Sibelius Museum

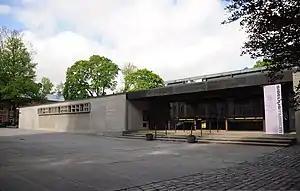
The main facade and entrance of the Museum

The Sibelius Museum (Finnish: "Sibelius-museo", Swedish: "Sibeliusmuseum") is a museum of music, named after the Finnish composer Jean Sibelius. The museum is located close to Turku Cathedral in the historical city centre of Turku on the southwest coast of Finland. It is the only museum devoted to music in Finland. The museum houses a wide collection of historical music instruments from around the world. The archives of the museum include documents (sheet music, manuscripts, recordings, photographs, concert programmes, etc.) The museum was first founded during the 1920s as a seminar for the Department of Musicology at Åbo Akademi University and has later developed into its own department. The Museum is currently organised and funded by the Åbo Akademi Foundation. The current building was built and opened in 1968, and it was designed by architect Woldemar Baeckman.